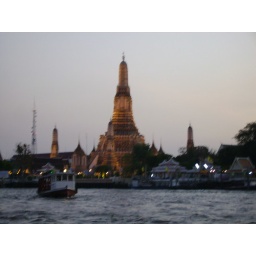
Bangkok, on the mekong river at Sunset, view of the most famous temple monument in Thailand